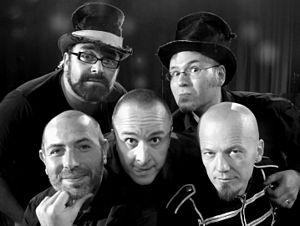
Weepers Circus en février 2013
Weepers Circus est un groupe de chanson française et de rock français, originaire de Strasbourg.